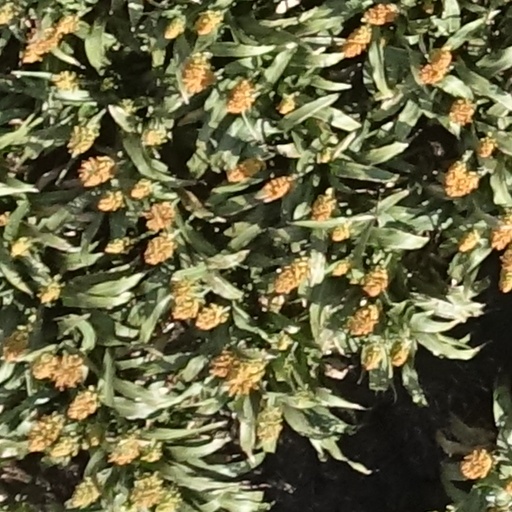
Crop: sorghum